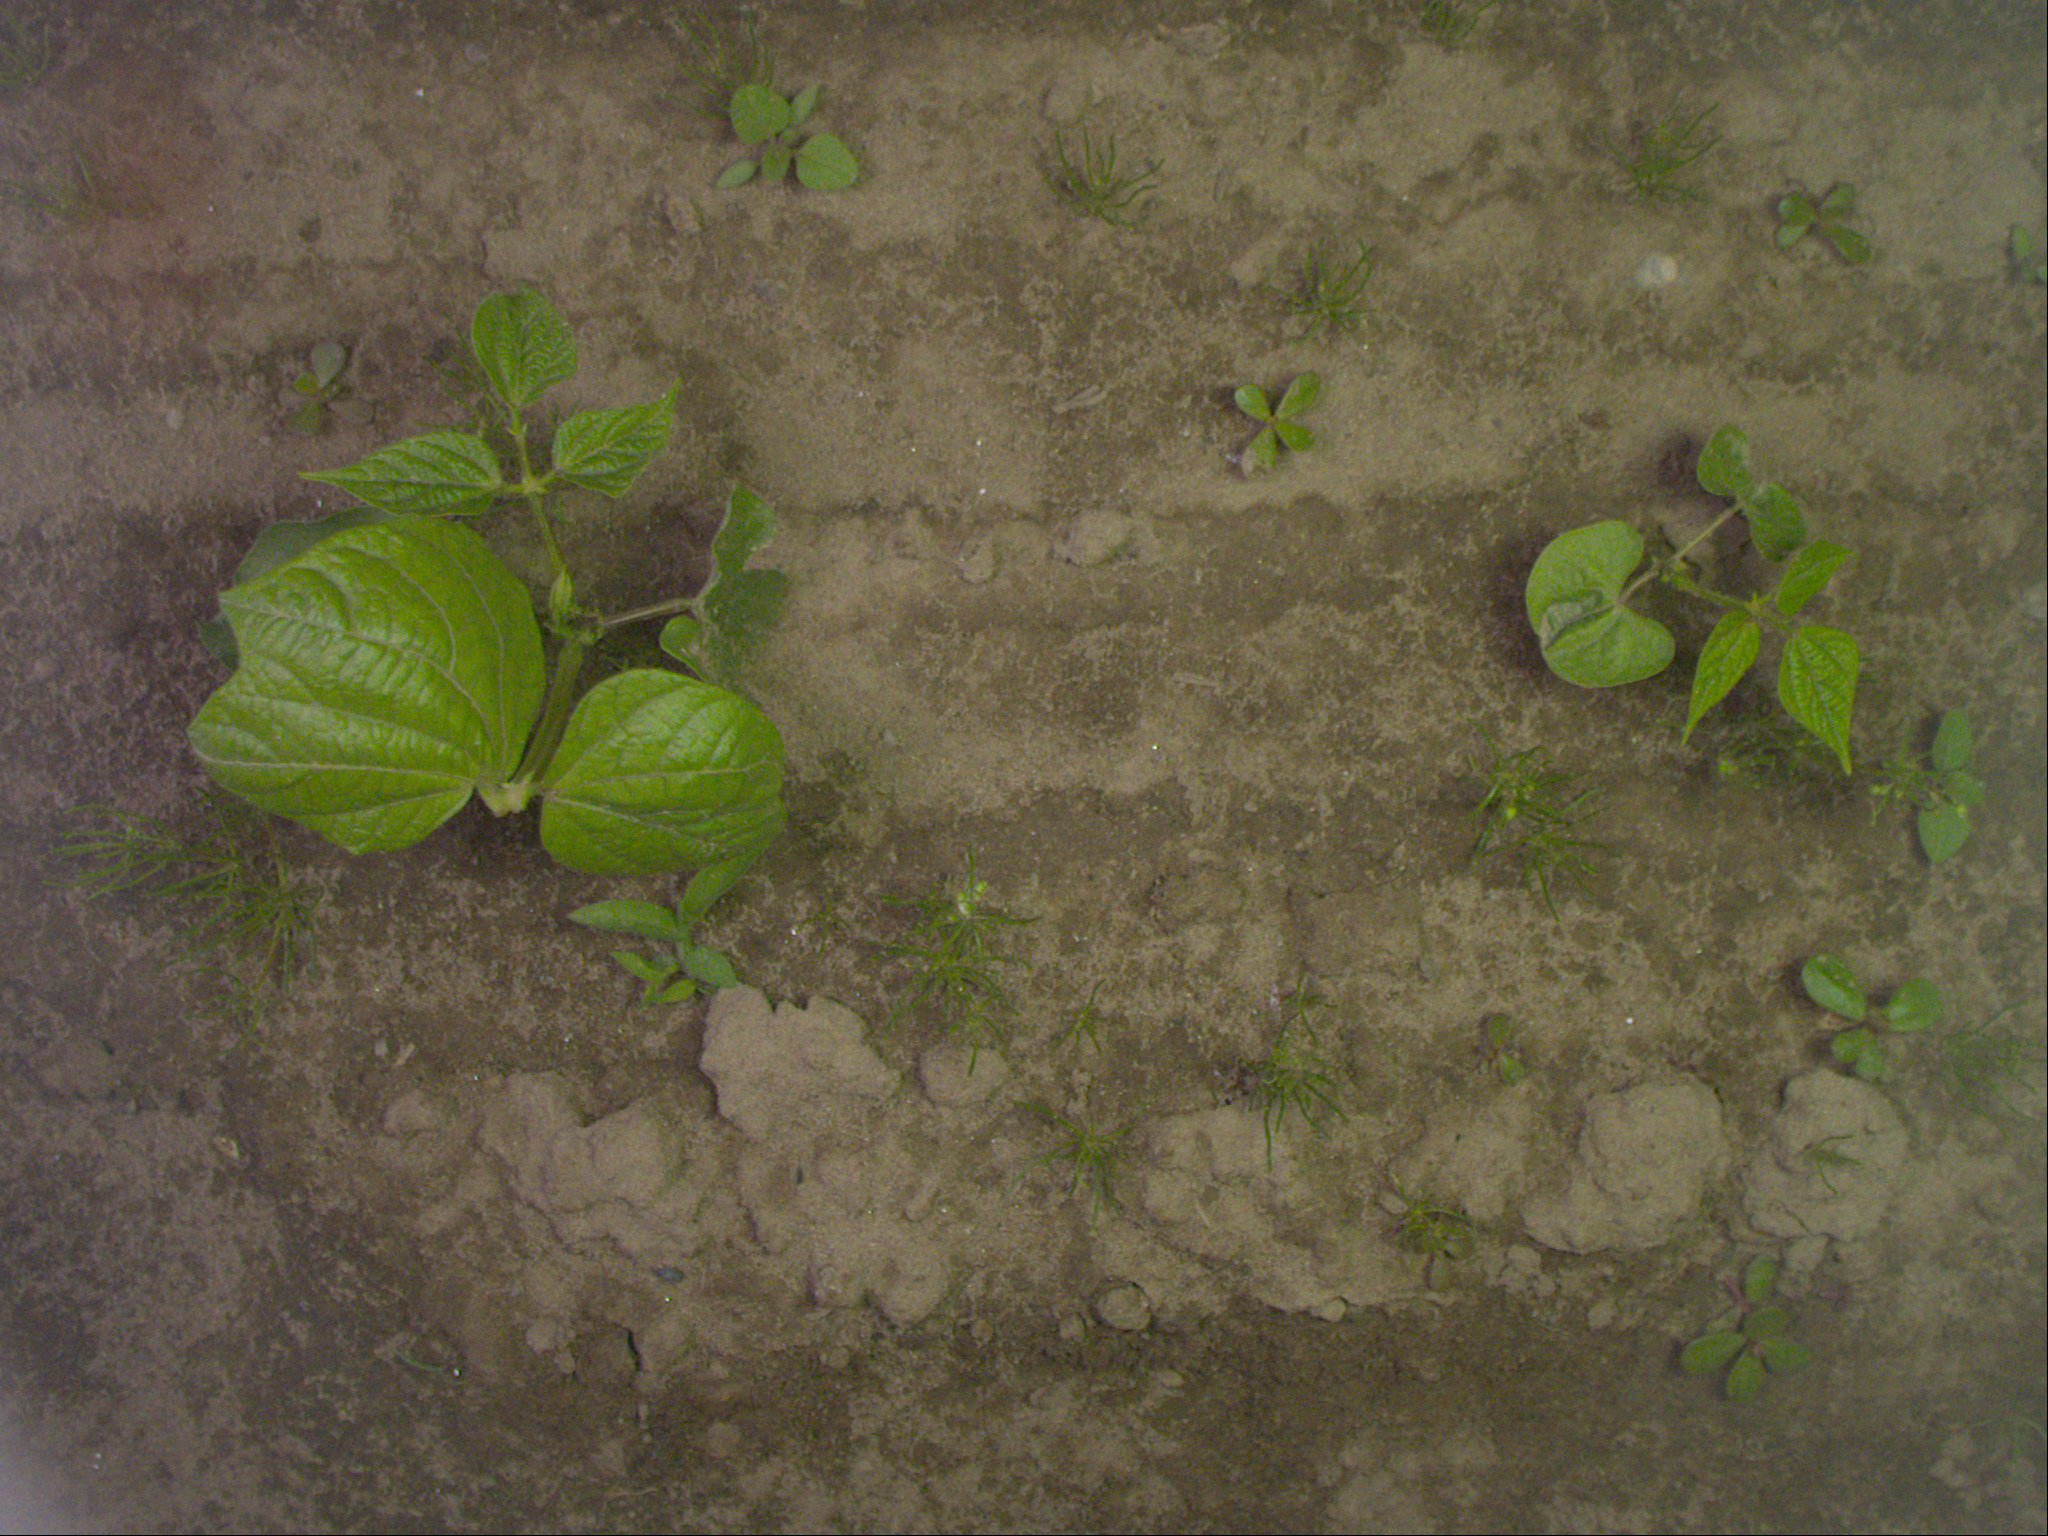
Crop: bean
Objects: bean, stem_bean, bean, stem_bean